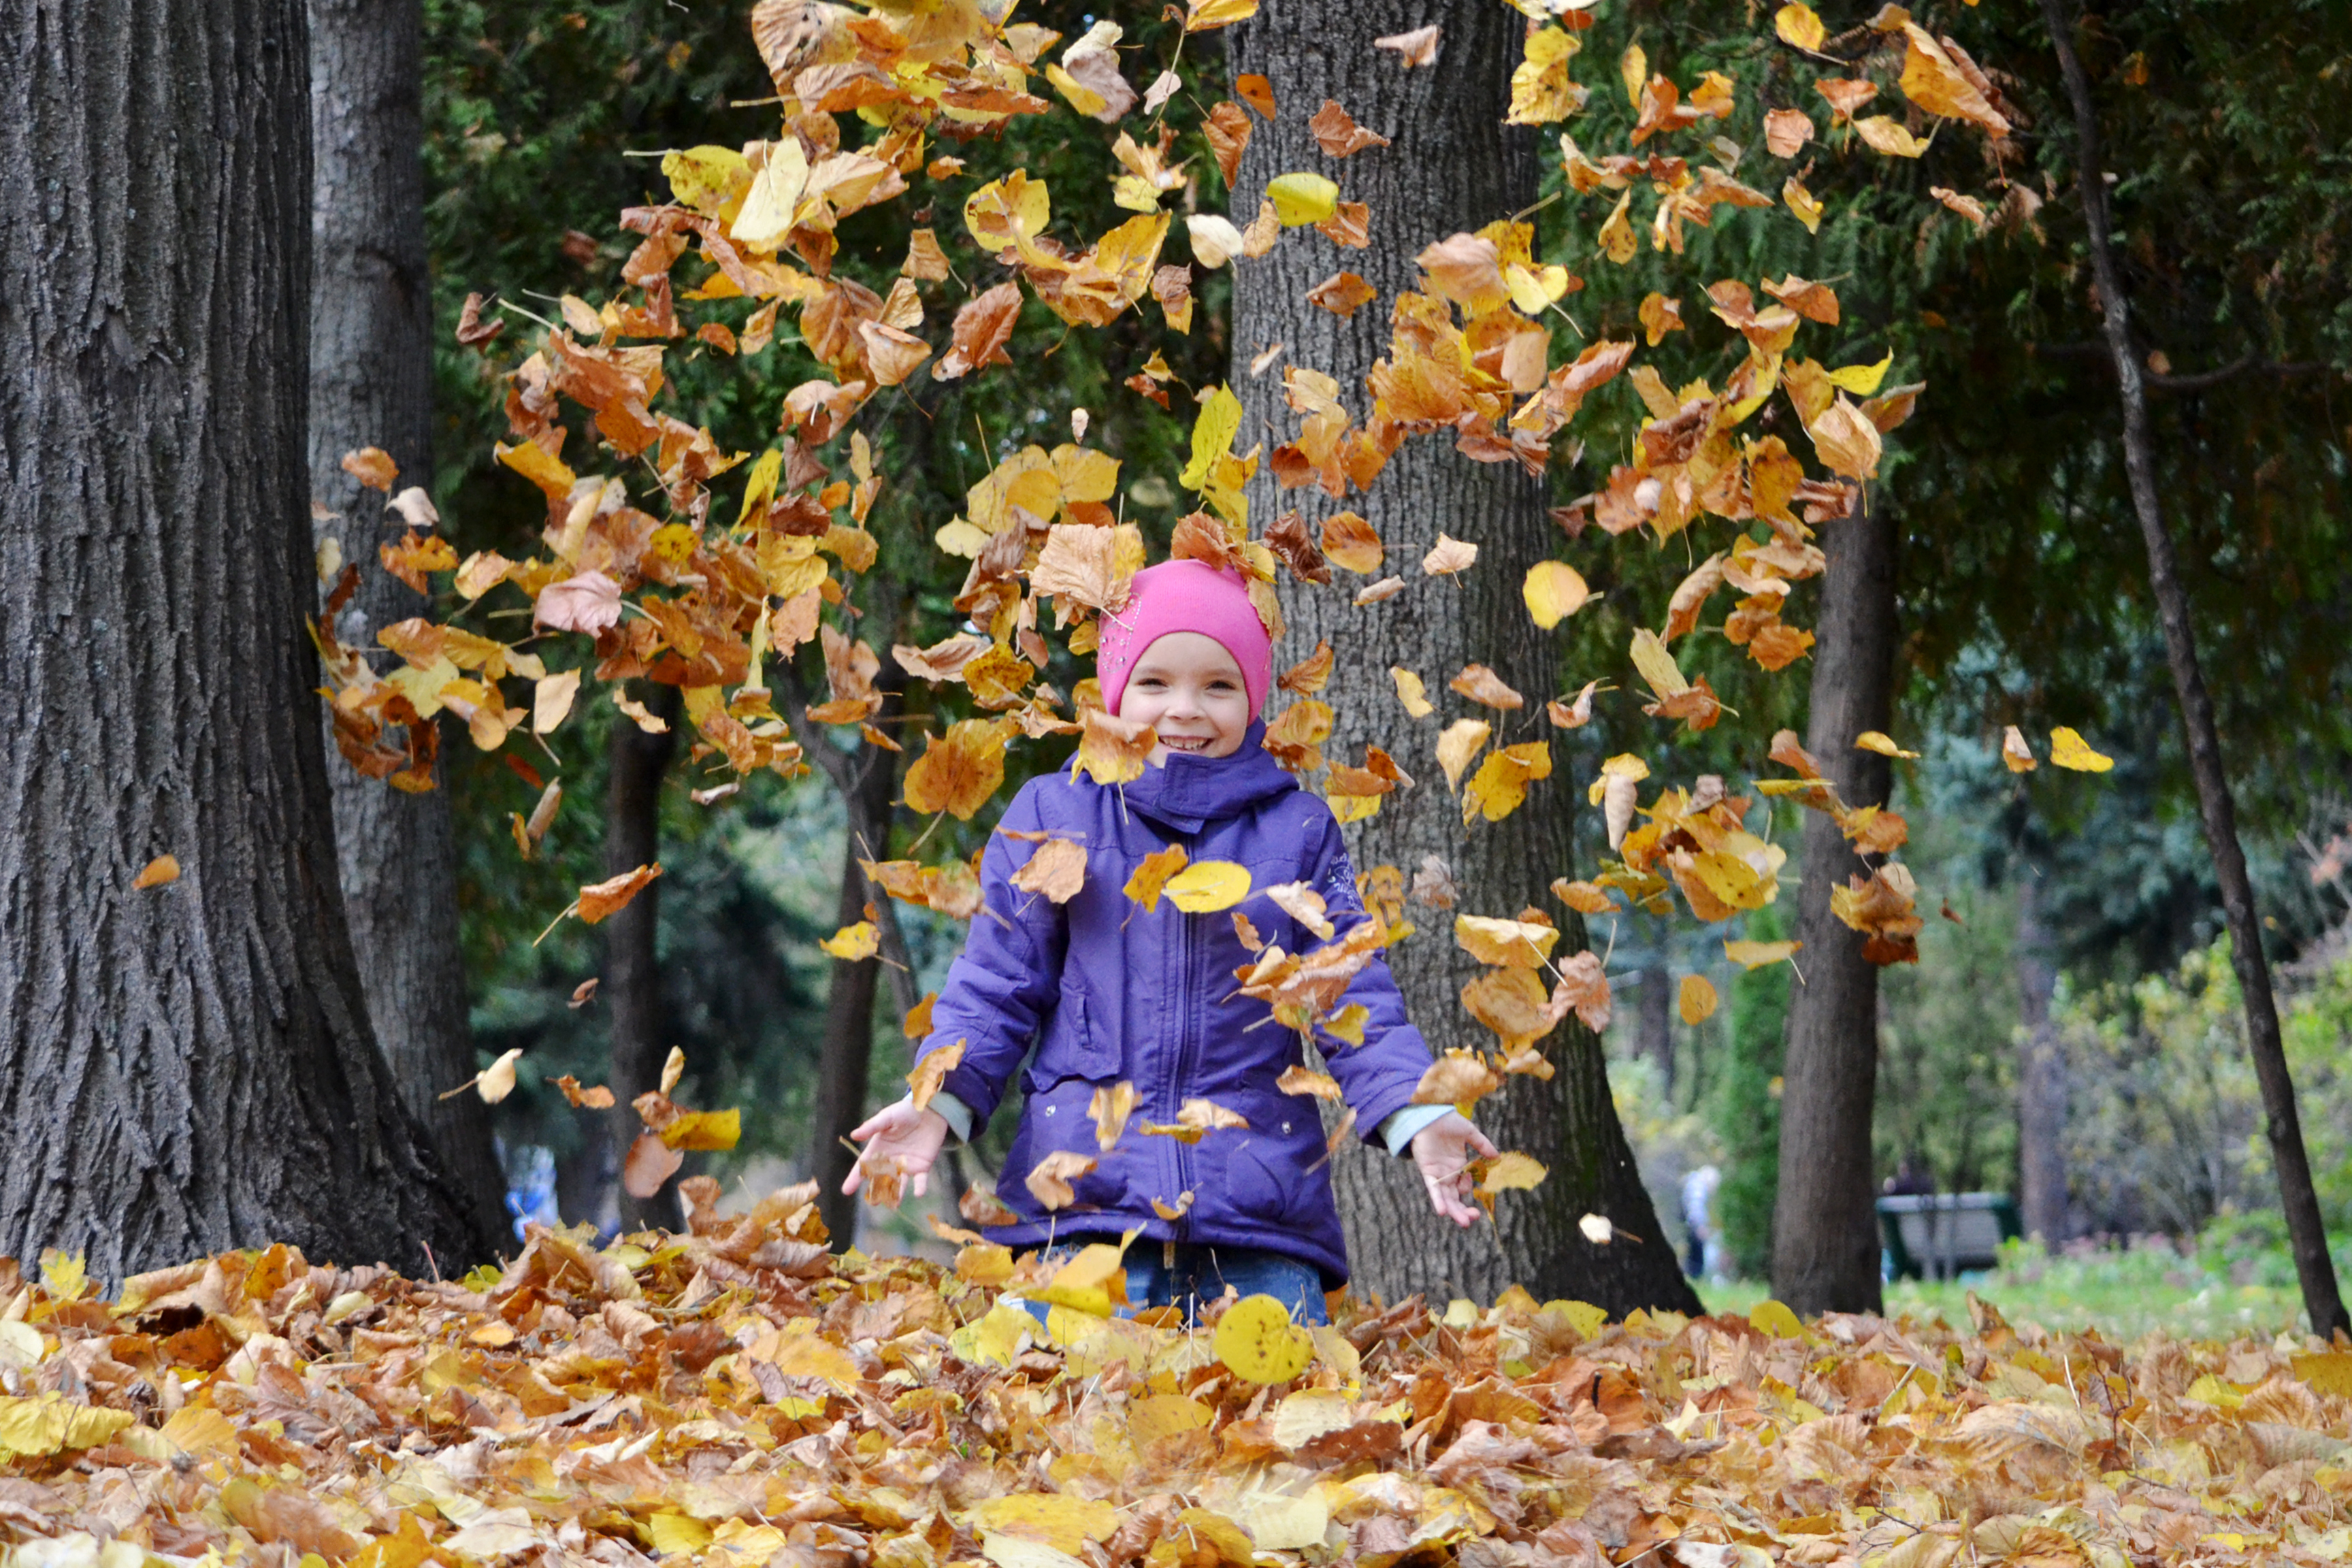
autumn, leaves, child, russia, october, leaf, tree, deciduous, flora, plant, spring, grass, branch, woodland, fun